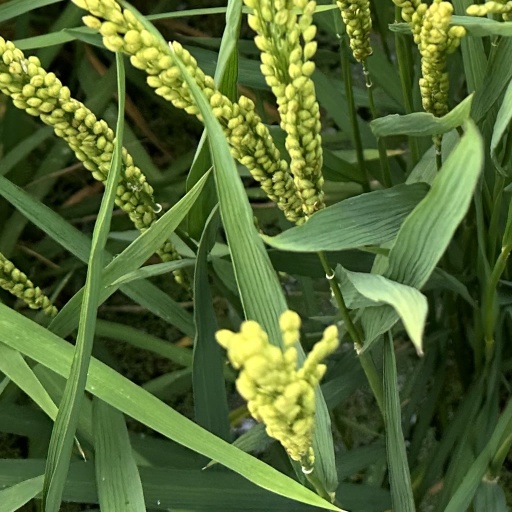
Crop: rice